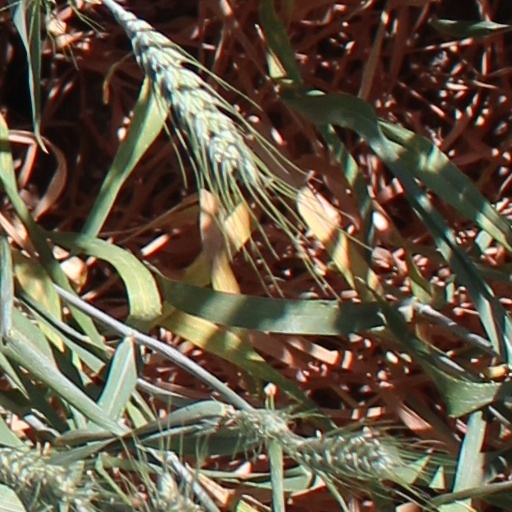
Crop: wheat